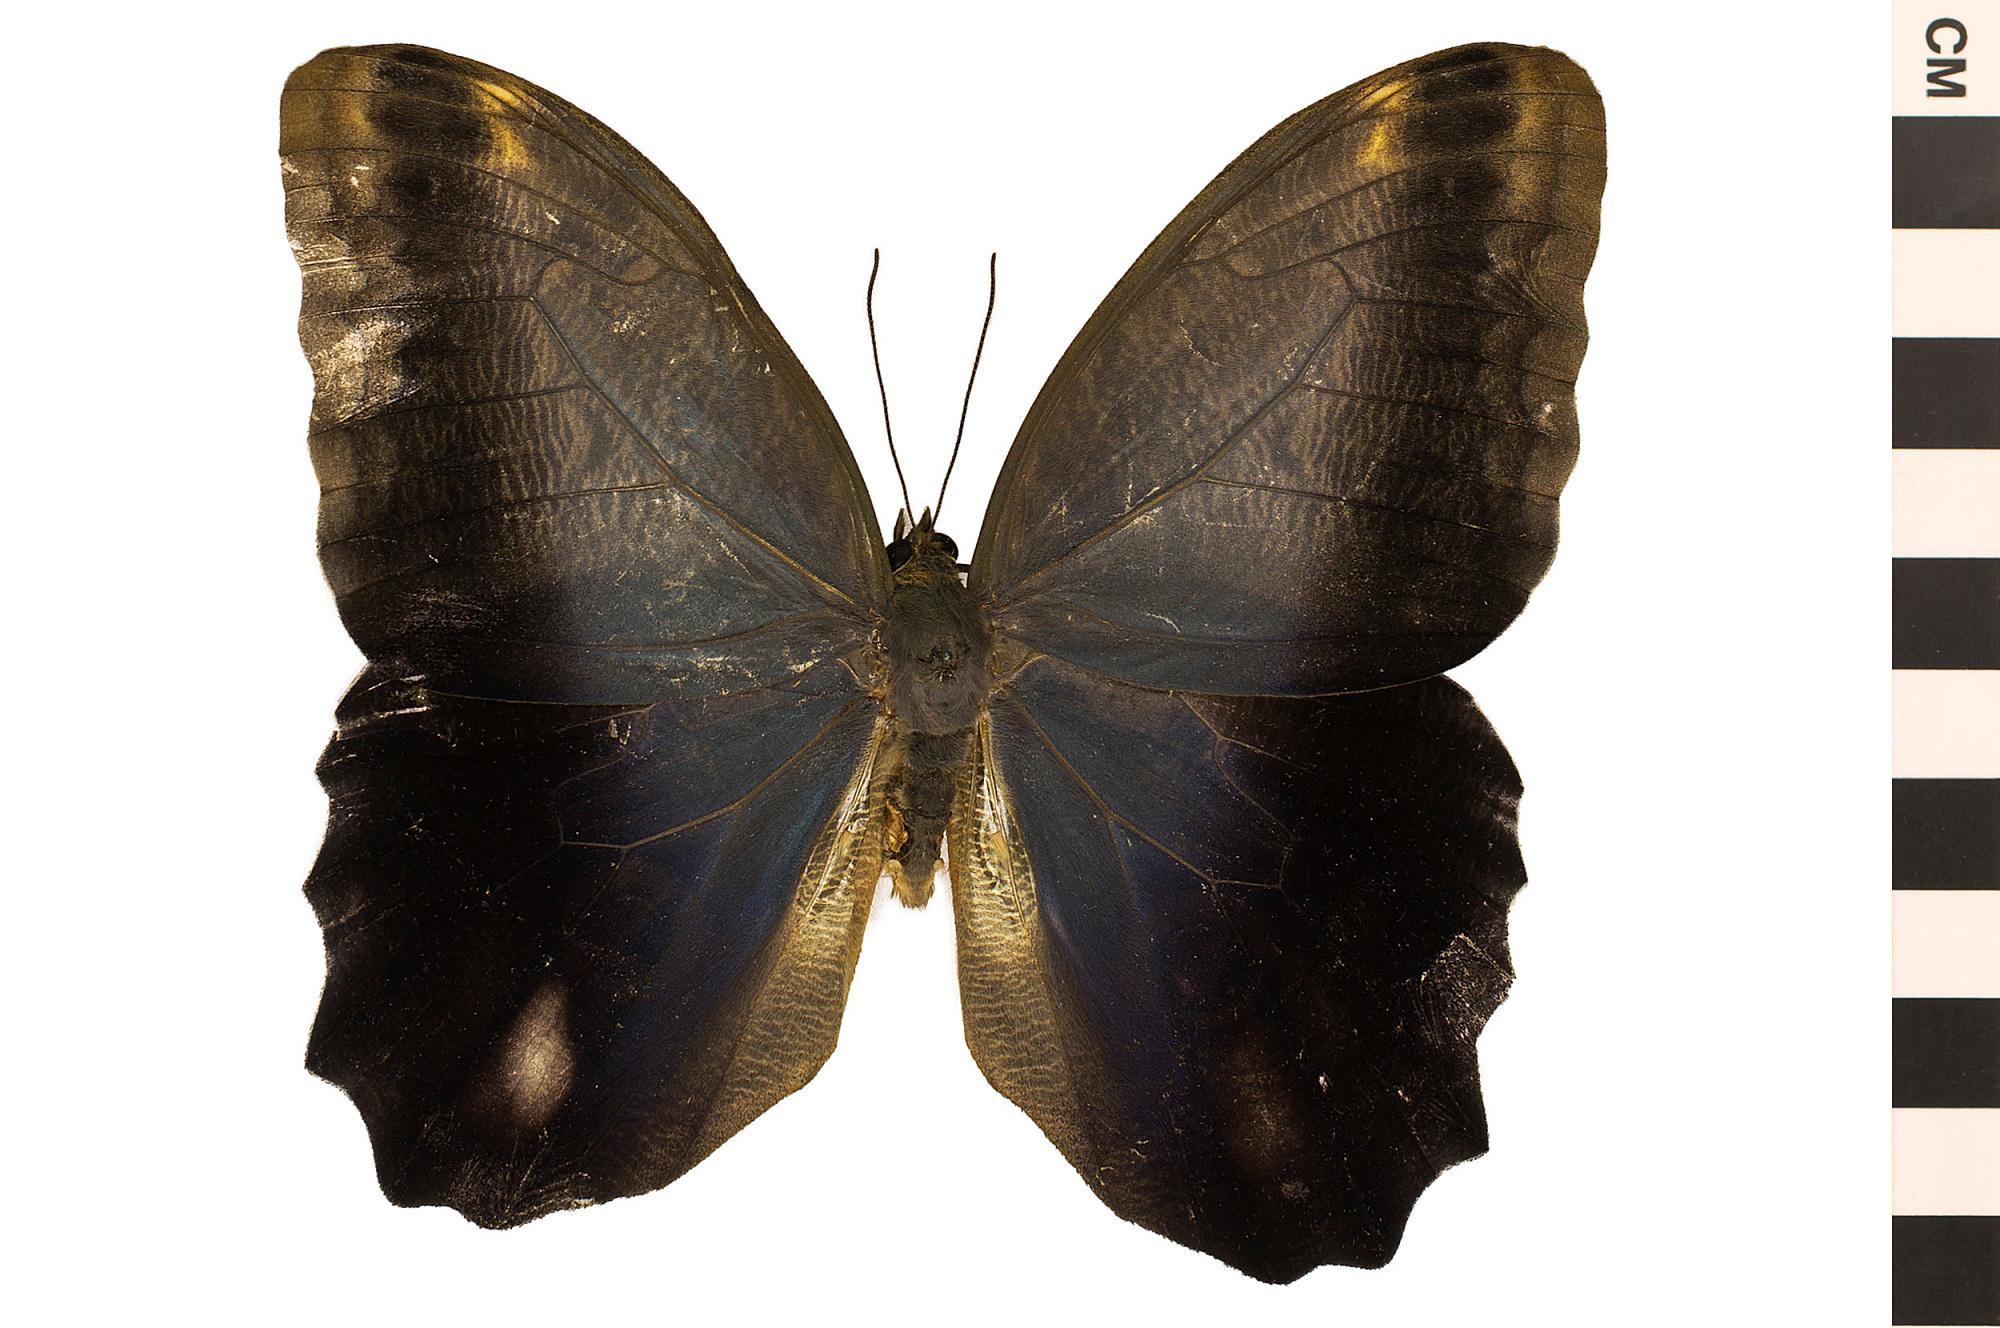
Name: Forest Giant Owl
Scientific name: Caligo eurilochus
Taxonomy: Animalia, Arthropoda, Hexapoda, Insecta, Lepidoptera, Nymphalidae, Morphinae
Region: US Mid Atlantic (PA, NJ, MD, DE, DC, VA, WV)
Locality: NMNH, Insect Zoo, North America, United States, District of Columbia